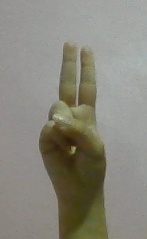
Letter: taa